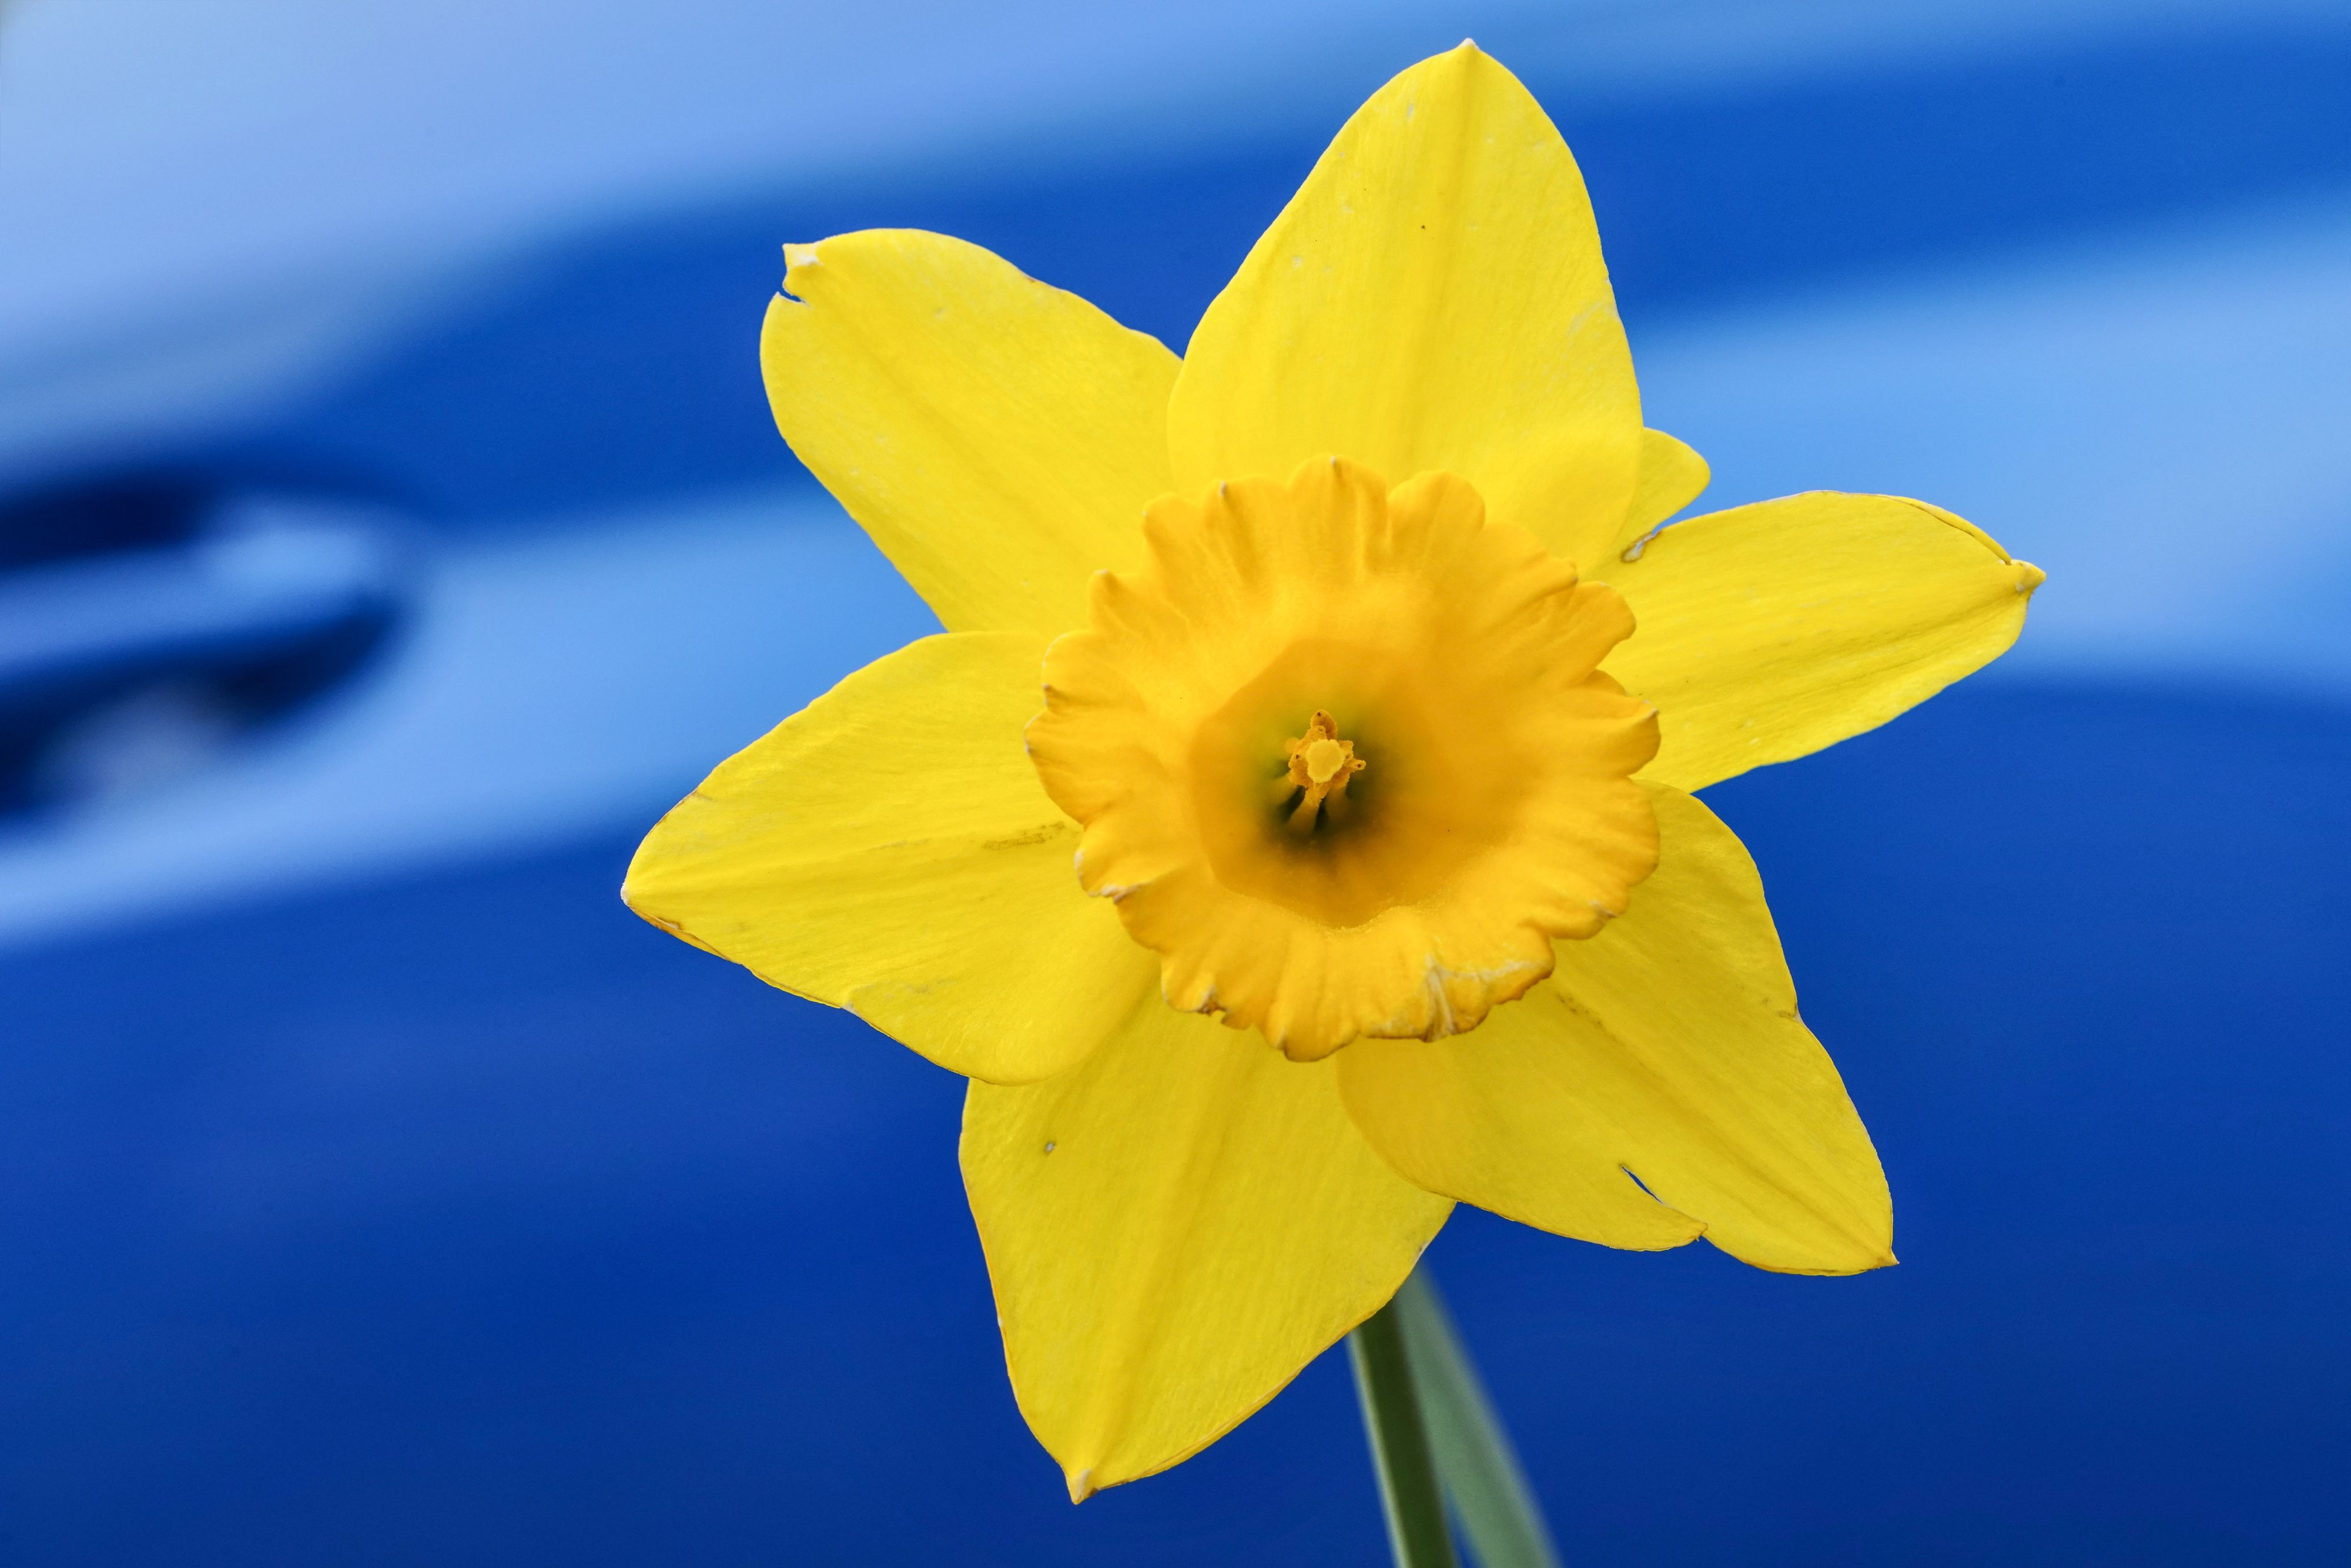
Spring Daffodil
A single, bright yellow daffodil flower stands out vividly against a deeply saturated, blurred blue background, highlighting its classic shape and petals.
Eye-level close-up shot isolating a vibrant yellow daffodil bloom. The detailed texture of its petals and central trumpet contrasts sharply with the smooth, rich blue backdrop, creating a simple yet striking composition.
Labels: Flower, Plant, Daffodil, Stem, Blurred Background
Camera: SONY ILCE-7RM3
Lens: Sony 100mm F2.8 SSM OSS, Sony 100mm F2.8 SSM OSS
Aperture: F14
Exposure: 1/250 sec
ISO: 800
Focal length: 100.0 mm